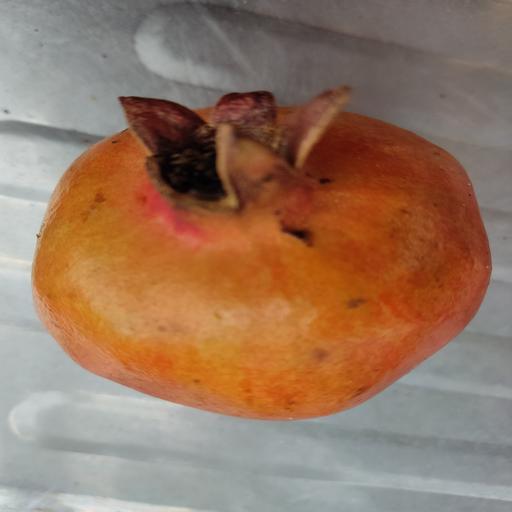
Crop type: Pomegranate